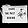
Label: Bag